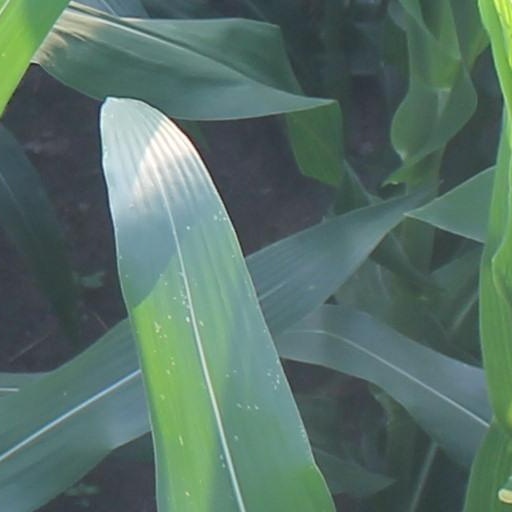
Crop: maize; corn